Vera Kamsha

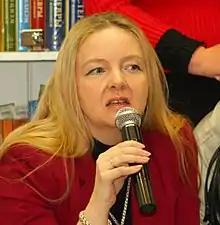
Kamsha in 2011

Vera Viktorovna Kamsha (born November 5, 1962, in Lviv, Ukrainian SSR) is a Russian author of high fantasy and a journalist.